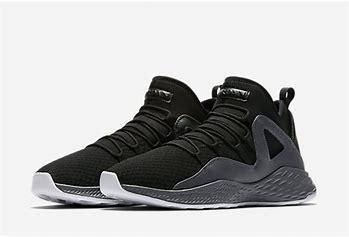
Brand: Jordan
Model: Formula 23